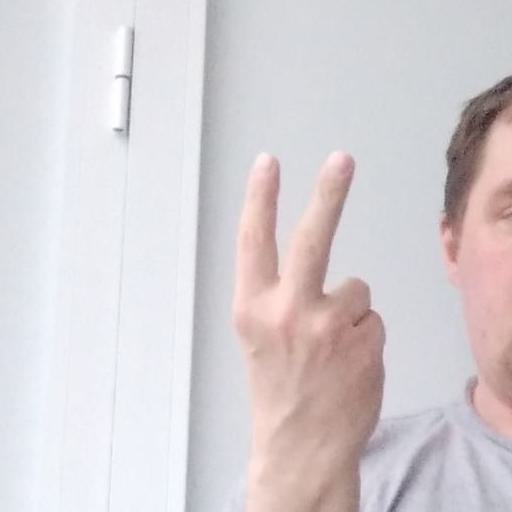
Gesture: peace_inverted